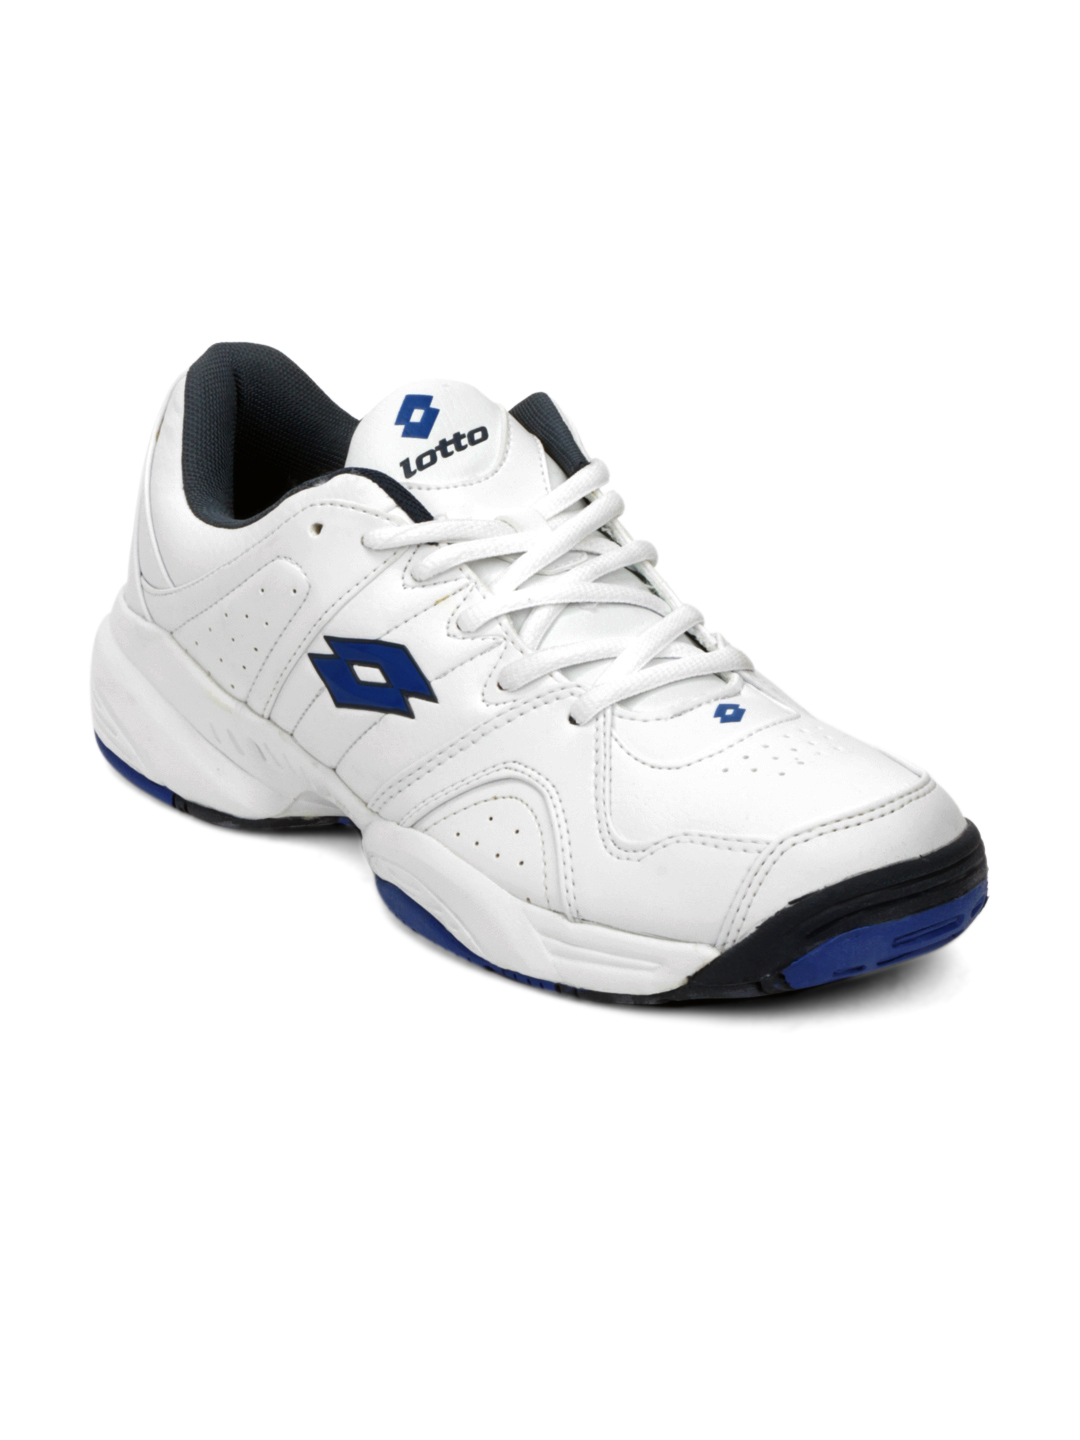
Lotto Men White Sports Shoes
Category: Footwear / Shoes / Sports Shoes
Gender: Men
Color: White
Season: Summer 2012
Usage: Sports